Galwegian Gaelic

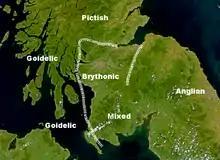
Possible language zones in southern Scotland, 7th–8th centuries (after Nicolaisen, "Scottish Place-Names" and Taylor, "Place Names").

It is thought that Galwegian Gaelic probably had more in common with the Manx and Ulster Irish than with Scottish Gaelic as spoken in the Highlands. However, medieval Goidelic was a single language, spoken from Munster to Sutherland, with a universal educated standard and many regional dialects, which might have been mutually comprehensible. It is possible that the Gaelic dialect of the Isle of Arran parallels the Galwegian language most, but this is purely speculative.